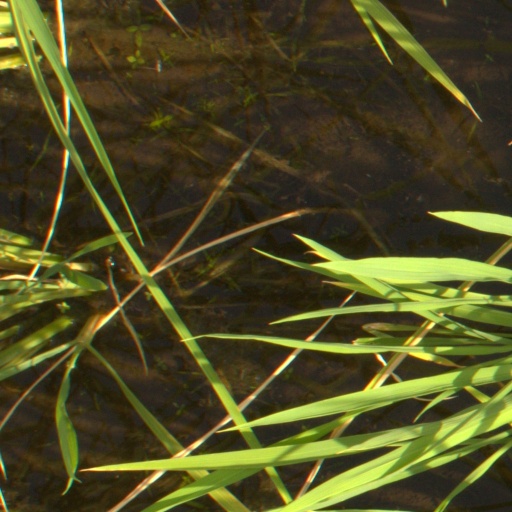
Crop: rice